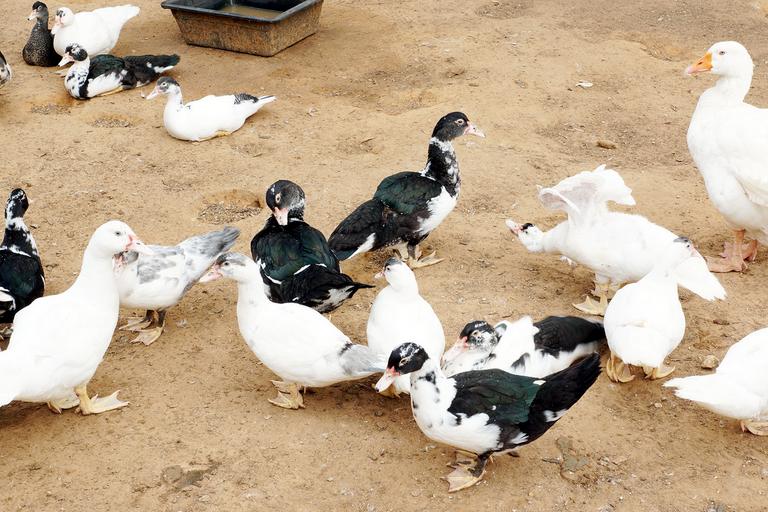
Lii de ay mala la. Mala yi ñuŋ koy wax kanaara. Kanaara yi am na yu weex. Ñoo ngi ci suuf si. Am na yit yu ñuul am ay yu weex. Am na siwoo bu nekk ca wet nga bu ñuul. Am na yu tëdd.